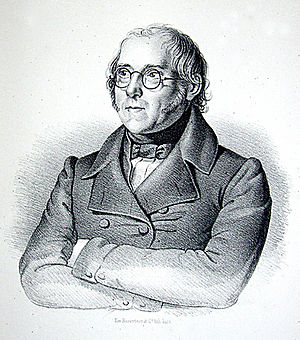
Meritokrati / Historie / Det 19. århundrede / Danmark
Portræt af Steen Steensen Blicher, som i en karakteristik af ”Danmarks nuværende tilstand” hylder de meritokratiske værdier.
Meritokrati er en politisk styreform hvor magten uddeles til dem der anses for at fortjene den, altså på basis af merit. Man kan få magten i et sådant system ved at klare sig godt i eksaminationer og/eller ved at kunne demonstrere indsigt, kunnen, viden og erfaring inden for et relevant område.